Unterseen

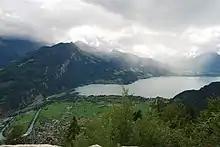
Unterseen (on right side of the Aare) and Lake Thun from Harderkulm

Unterseen has an area of . Of this area, or 18.2% is used for agricultural purposes, while or 60.1% is forested. Of the rest of the land, or 15.3% is settled (buildings or roads), or 2.6% is either rivers or lakes and or 4.1% is unproductive land.